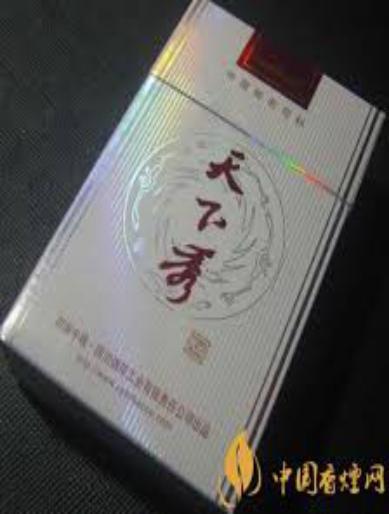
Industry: Necessities